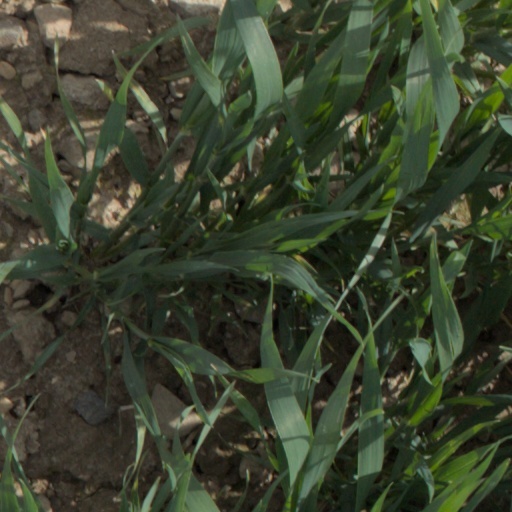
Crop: wheat